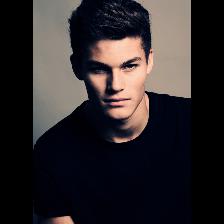
Label: Human